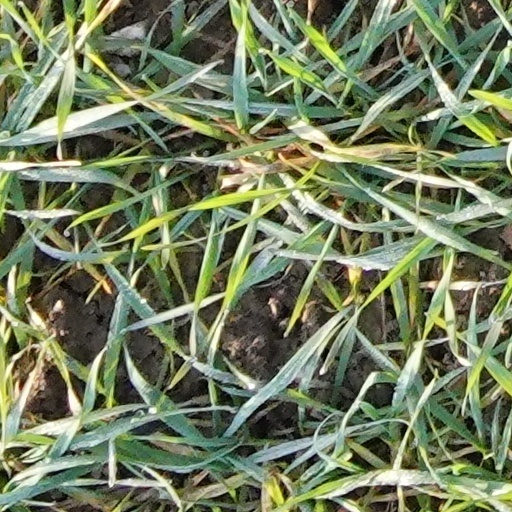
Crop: wheat